Sandwich Toll Bridge

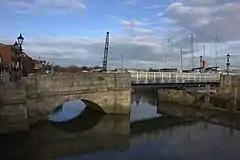
View from the east in 2019

Sandwich Toll Bridge is a Grade II listed road swing bridge over the River Stour in Sandwich, Kent. It opened in 1755 on a site that had been a crossing for centuries, and has had several iterations; the current is a swing bridge that opened in 1892. Tolls were abolished in 1977.